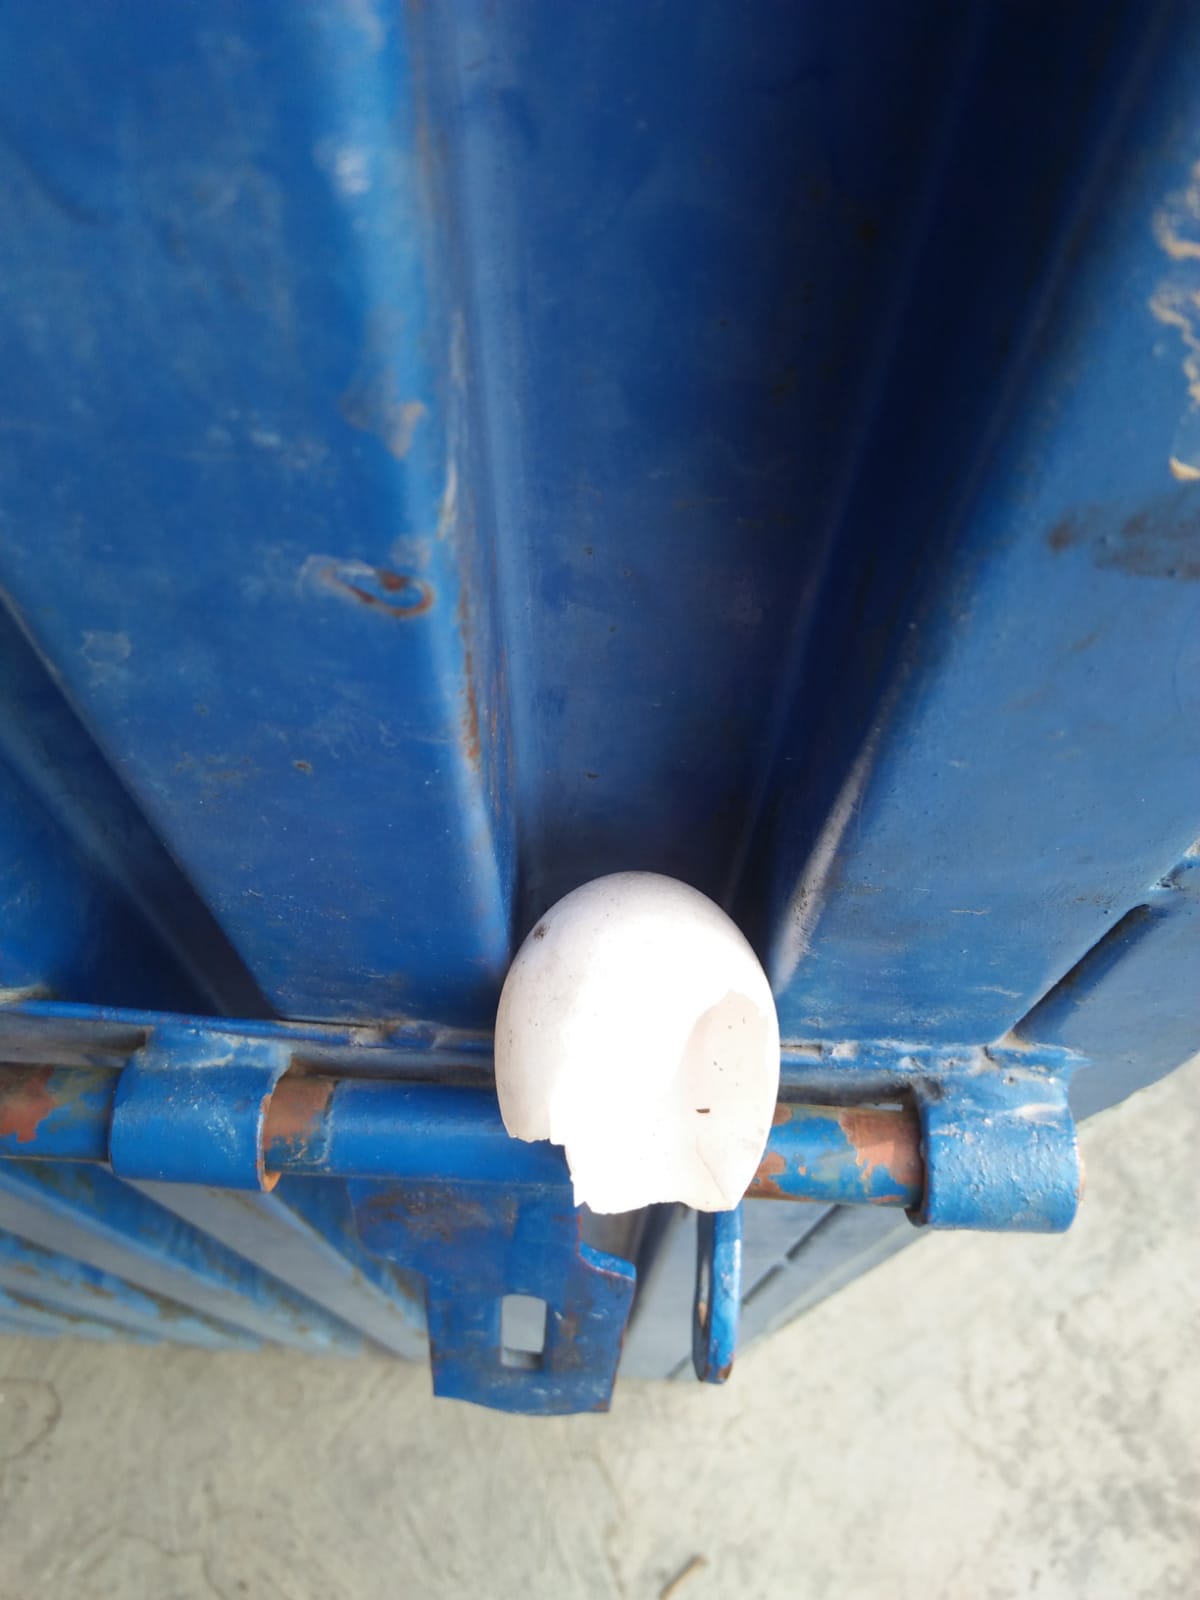
Label: eggshells